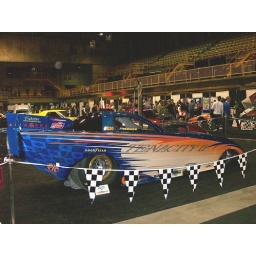
Winner of &amp;quot;Best Appearing&amp;quot; race car at the 2008 IHRA National Event Candy colors over white pearl